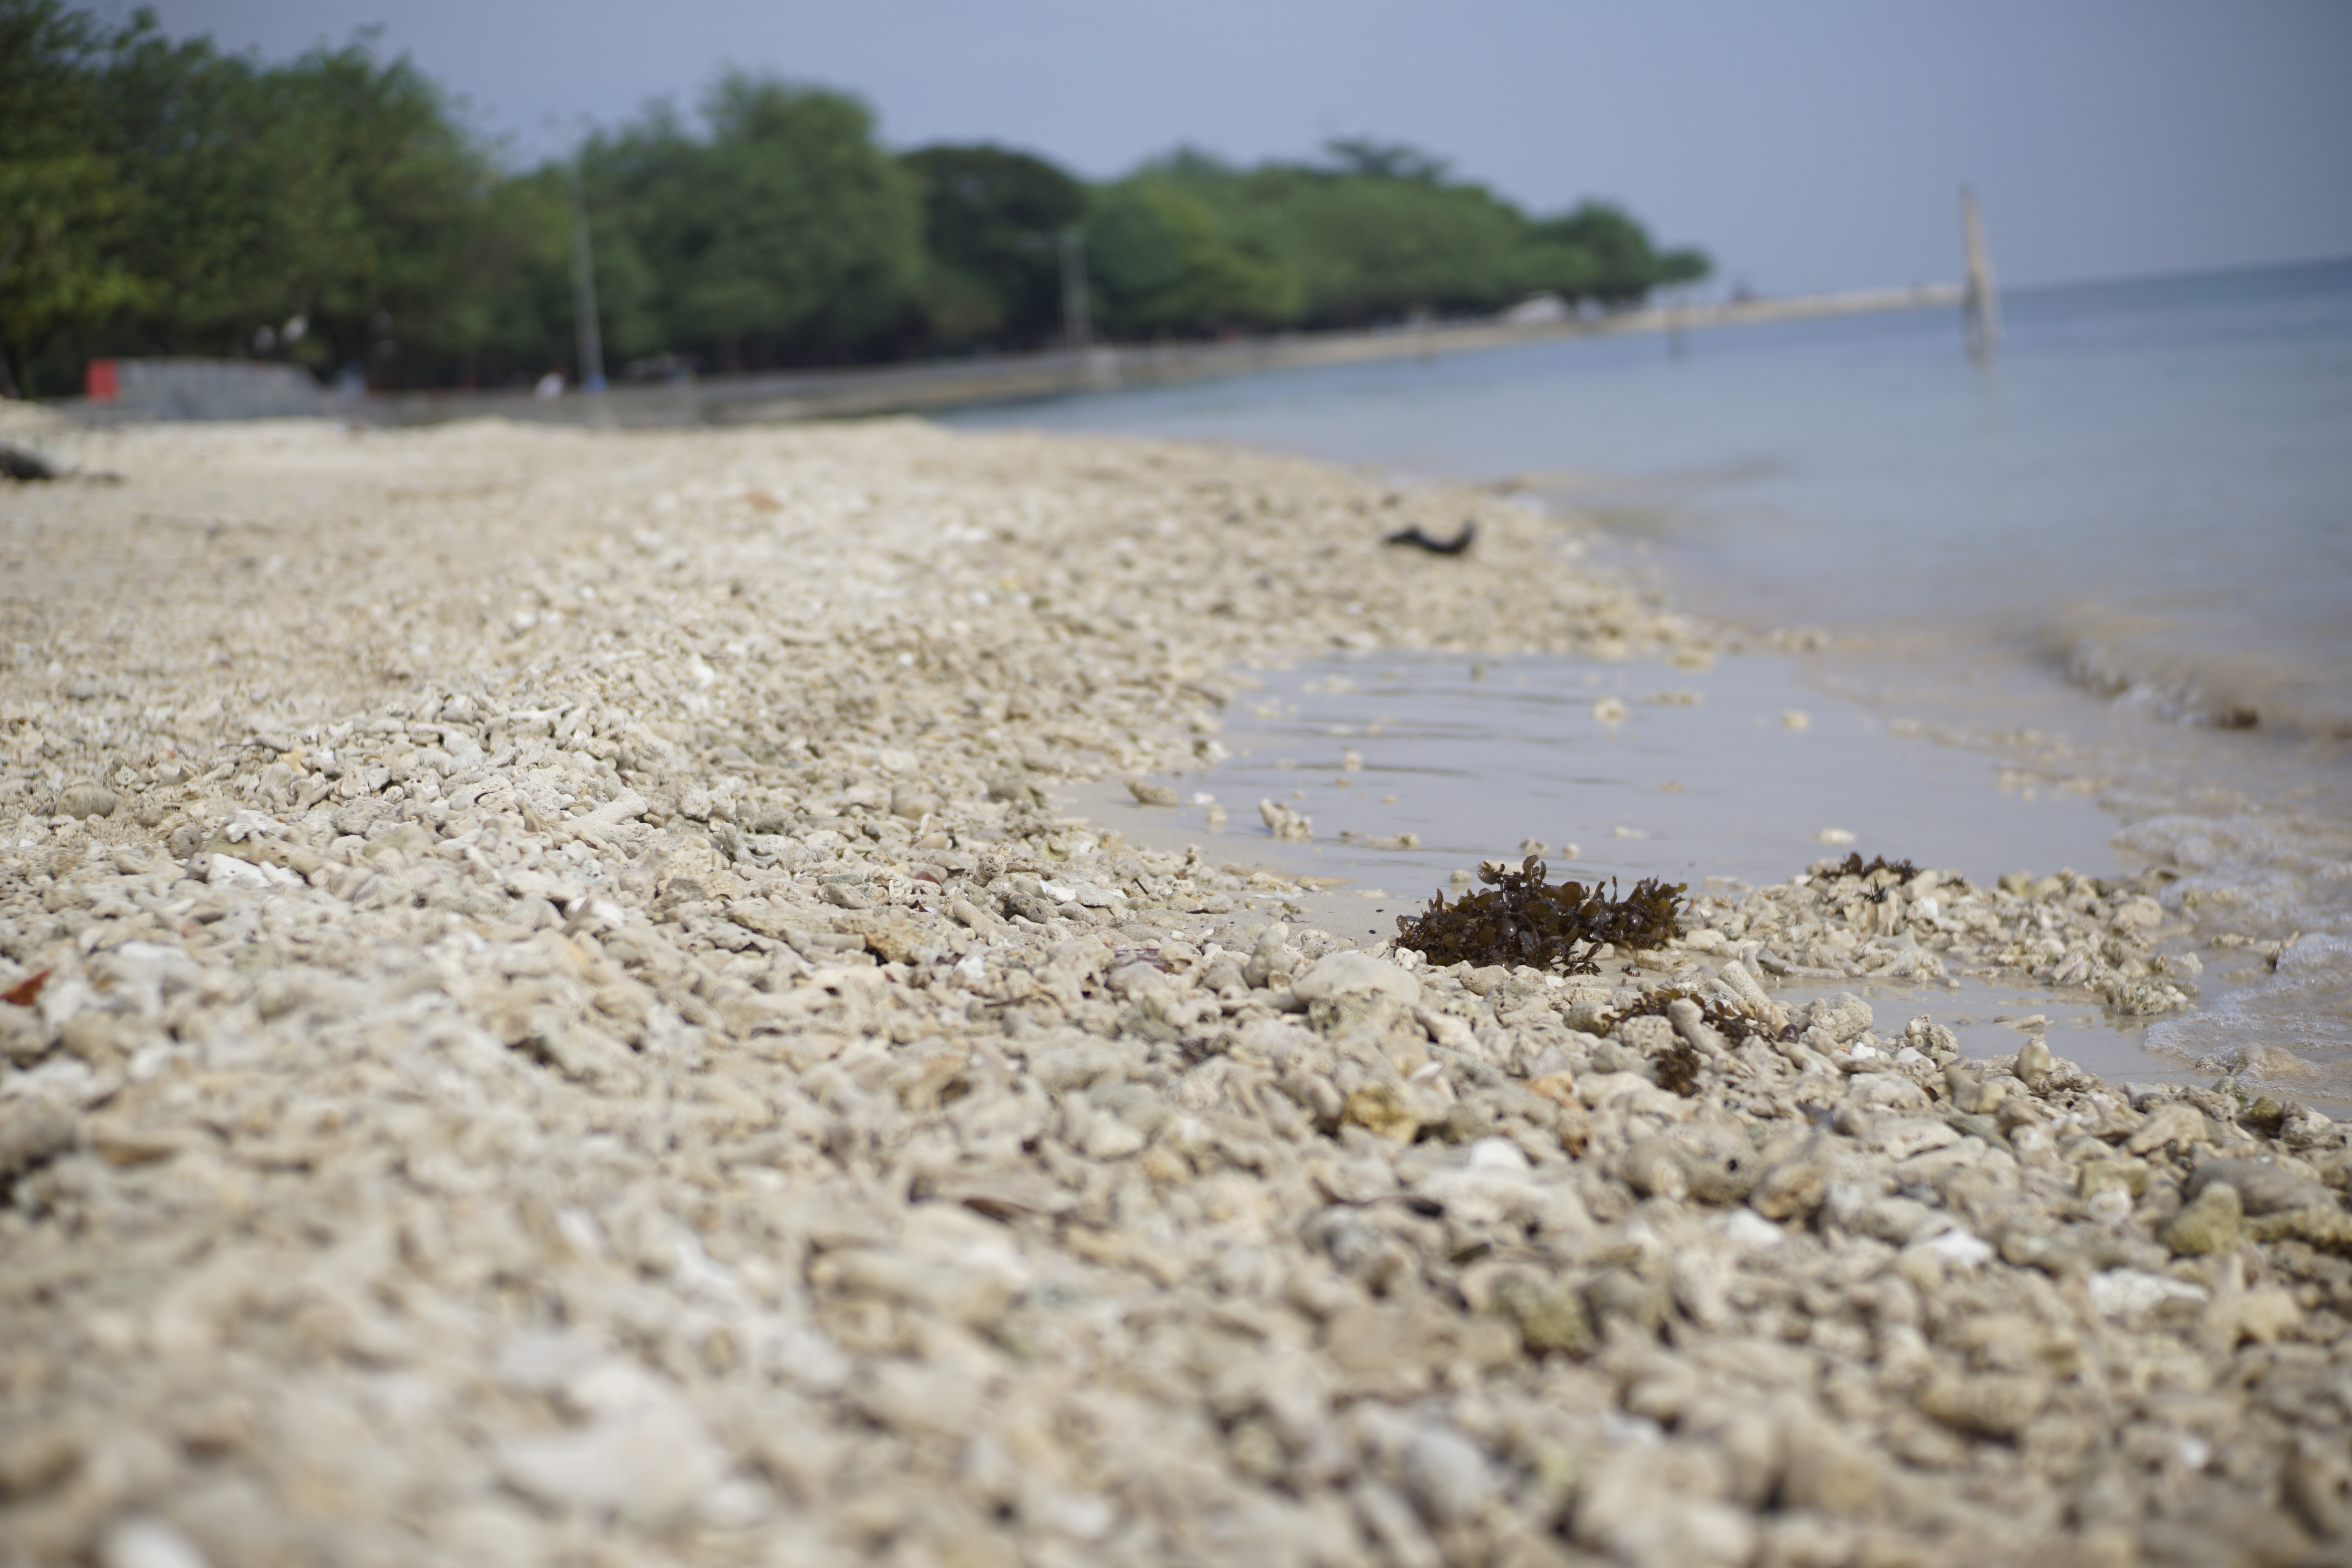
sea, beach, shore, sand, coast, soil, vacation, coastal and oceanic landforms, wave, ocean, rock